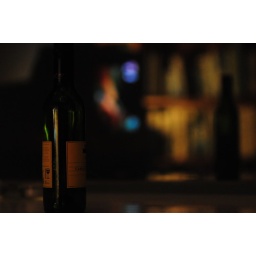
A bottle near my window ...4